A38 road

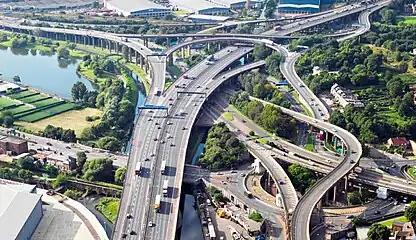
Gravelly Hill Interchange looking westwards; the A38 runs from the top left of the image to the bottom right. Here, the A38 crosses the M6 motorway and the A38 becomes known as the A38(M) between here and Central Birmingham

In the centre of Birmingham, a section of the road becomes the Aston Expressway A38(M) motorway, running from the north-eastern side of the Inner Ring Road through Aston to the junction with the M6 motorway at Gravelly Hill Interchange, better known as "Spaghetti Junction".